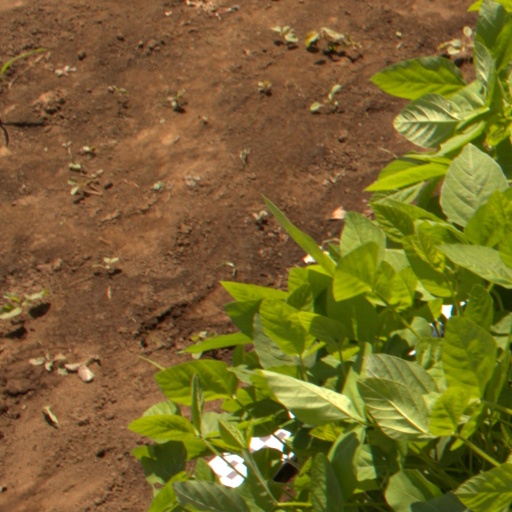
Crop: soybean